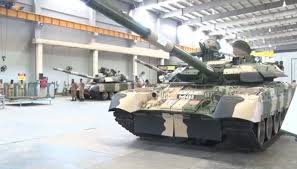
Label: Tank